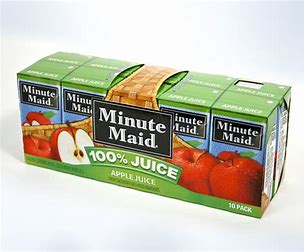
Waste category: cardboard